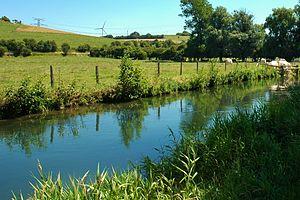
L'Yères à Criel-sur-Mer
L'Yères est un fleuve côtier français du département de la Seine-Maritime, dans la région Normandie, situé dans le Petit Caux, et qui se jette dans la Manche.